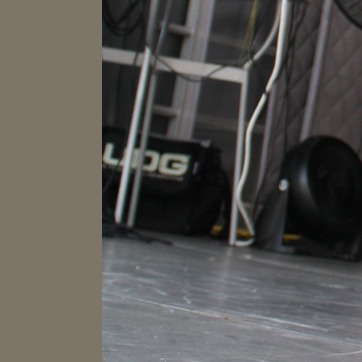
Material: plastic